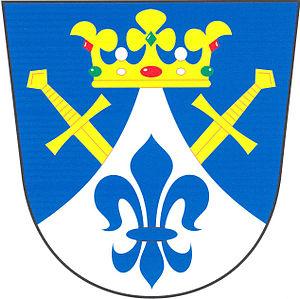
Stanoviště est une commune du district de Brno-Campagne, dans la région de Moravie-du-Sud, en République tchèque. Sa population s'élevait à 392 habitants en 2017.